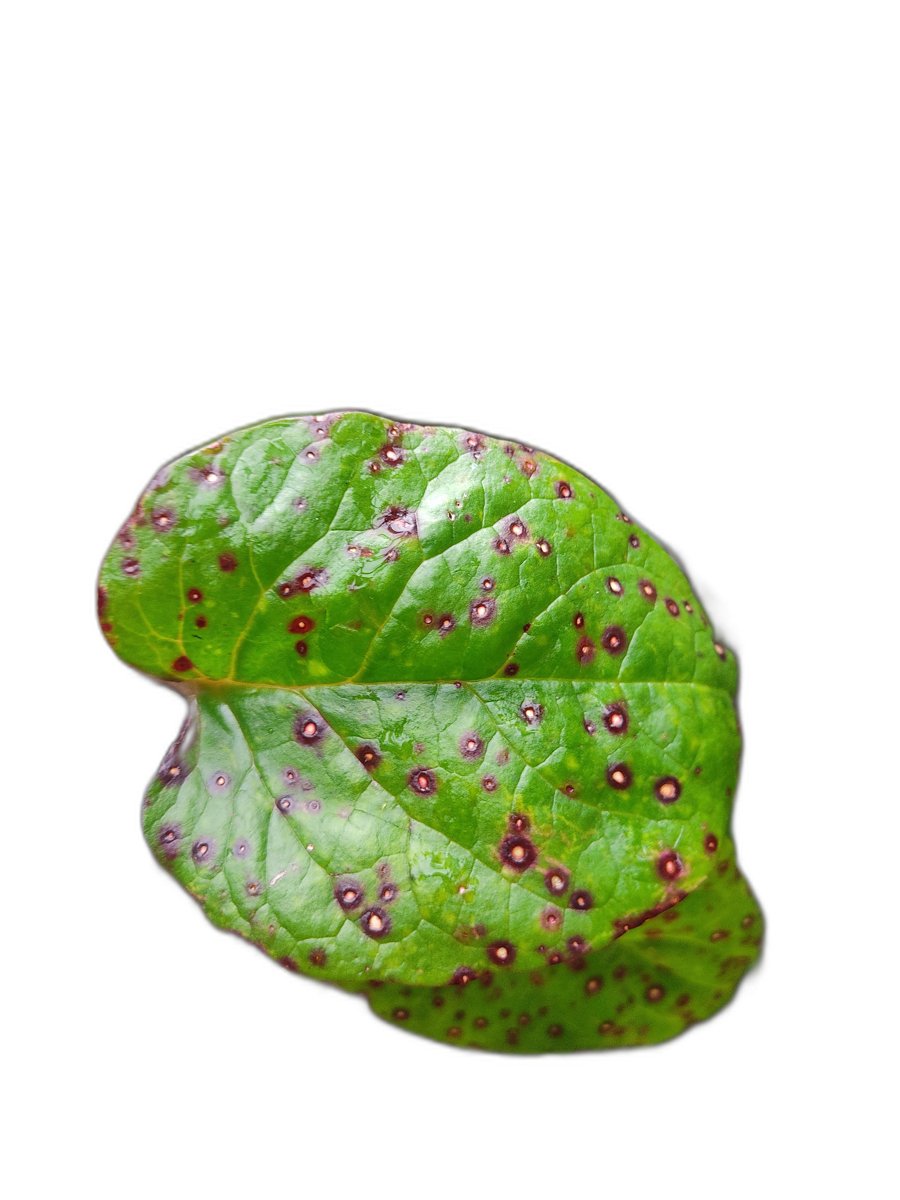
Label: Bacterial-Spot